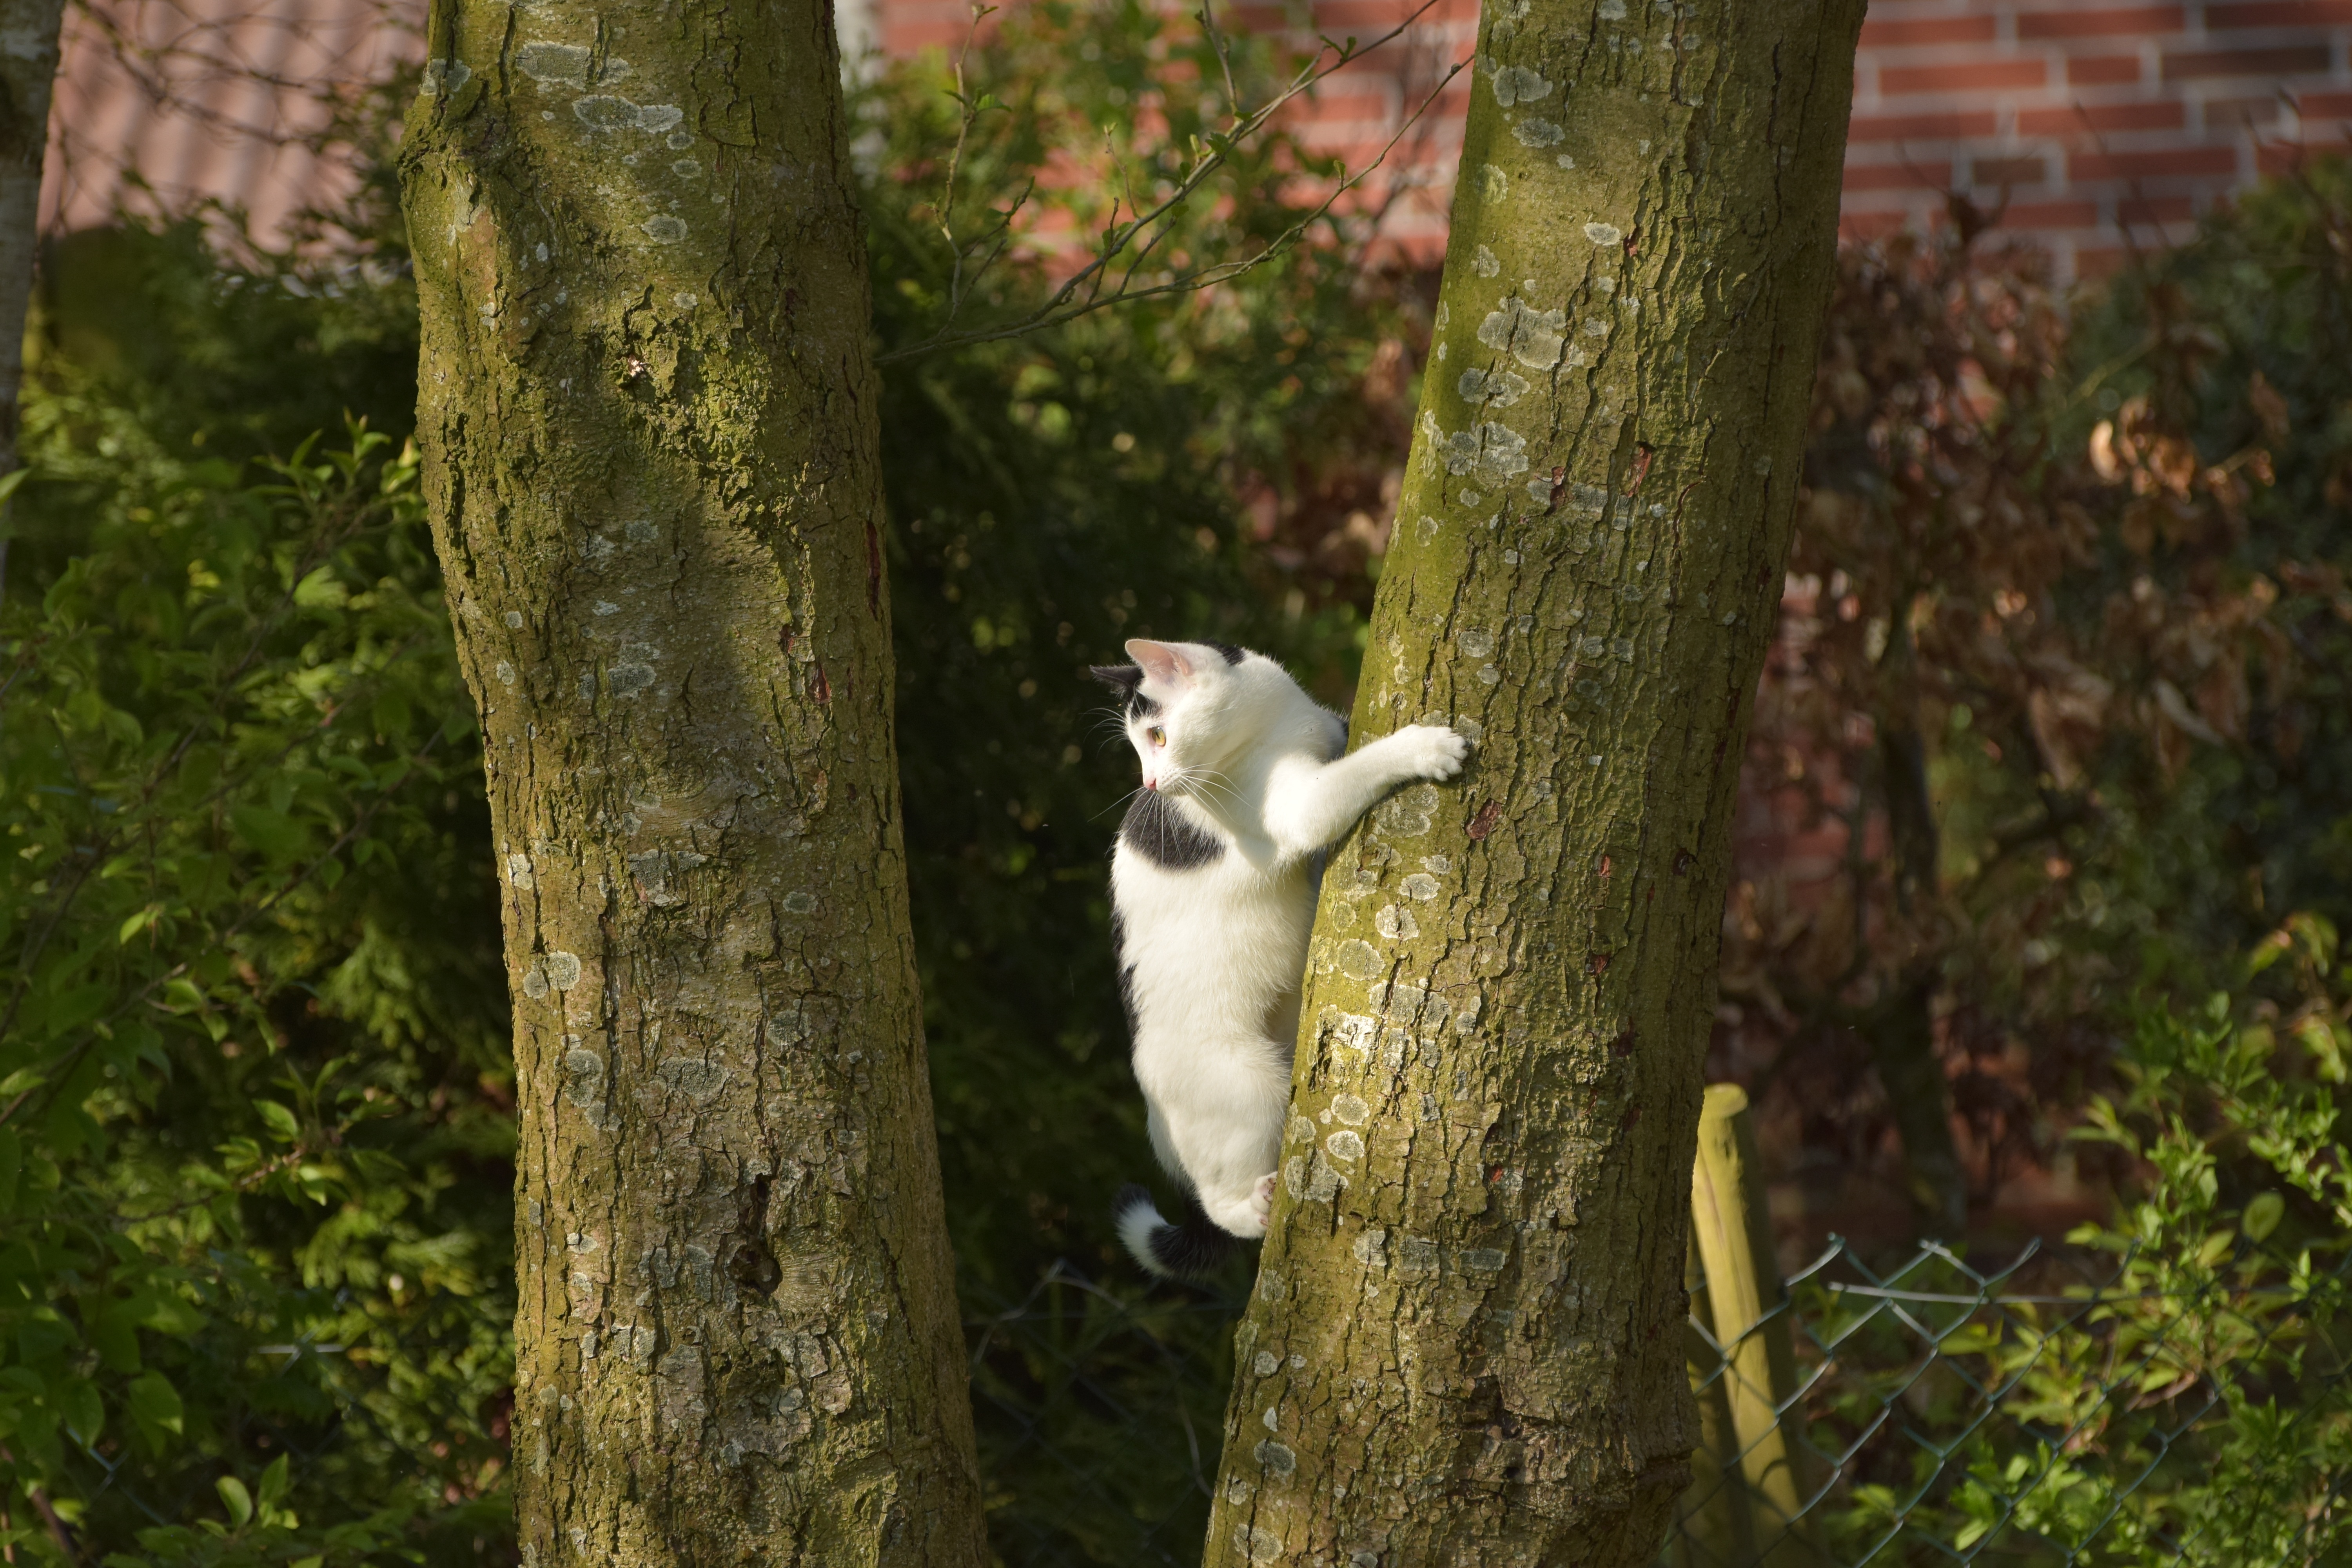
tree, nature, forest, branch, leaf, flower, animal, wildlife, pet, cat, autumn, fauna, climb, playful, woodland, mieze, animal world, domestic cat, young cat, in the free, cat in the tree, woody plant